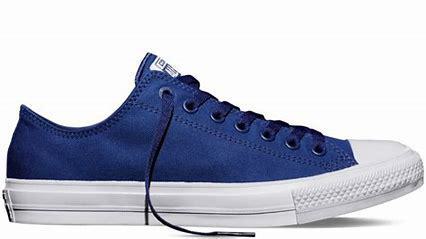
Brand: Converse
Model: Chuck Taylor All Star Ii